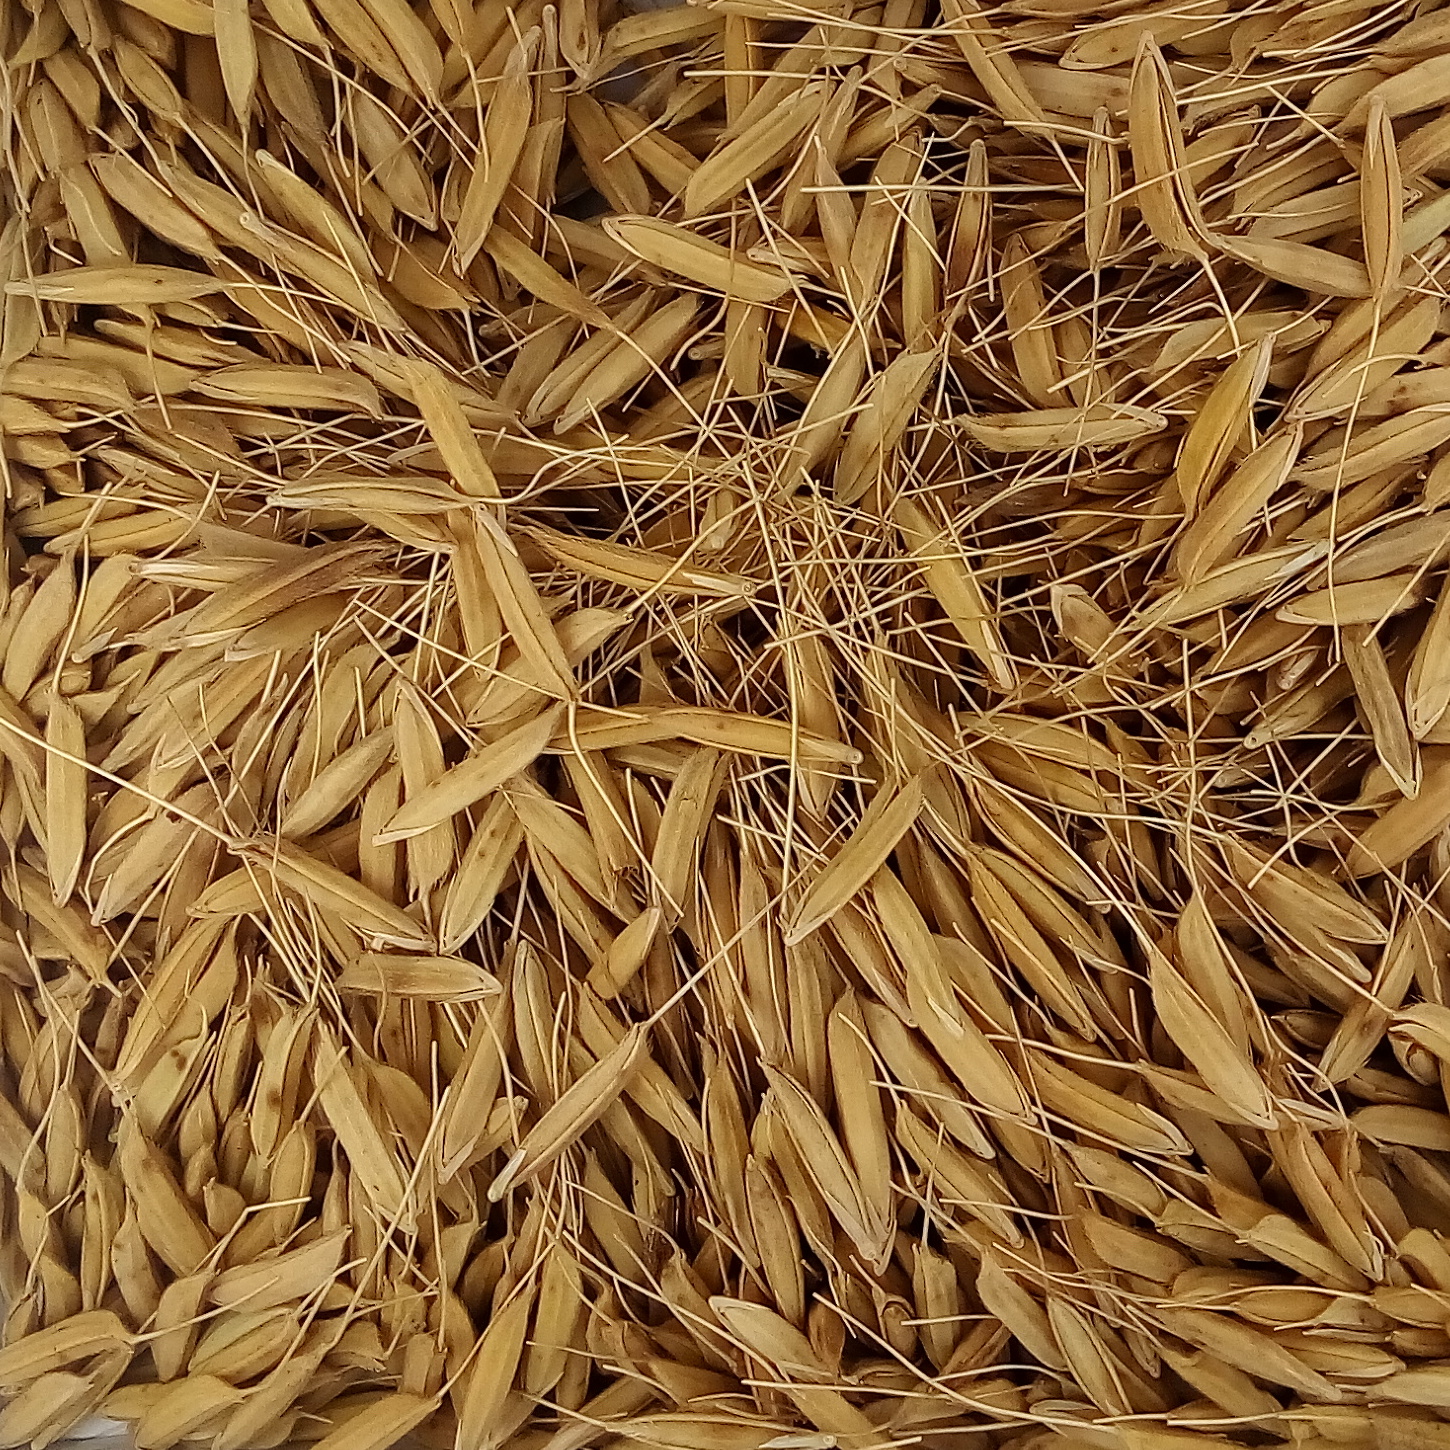
Rice seed variety: PB_6